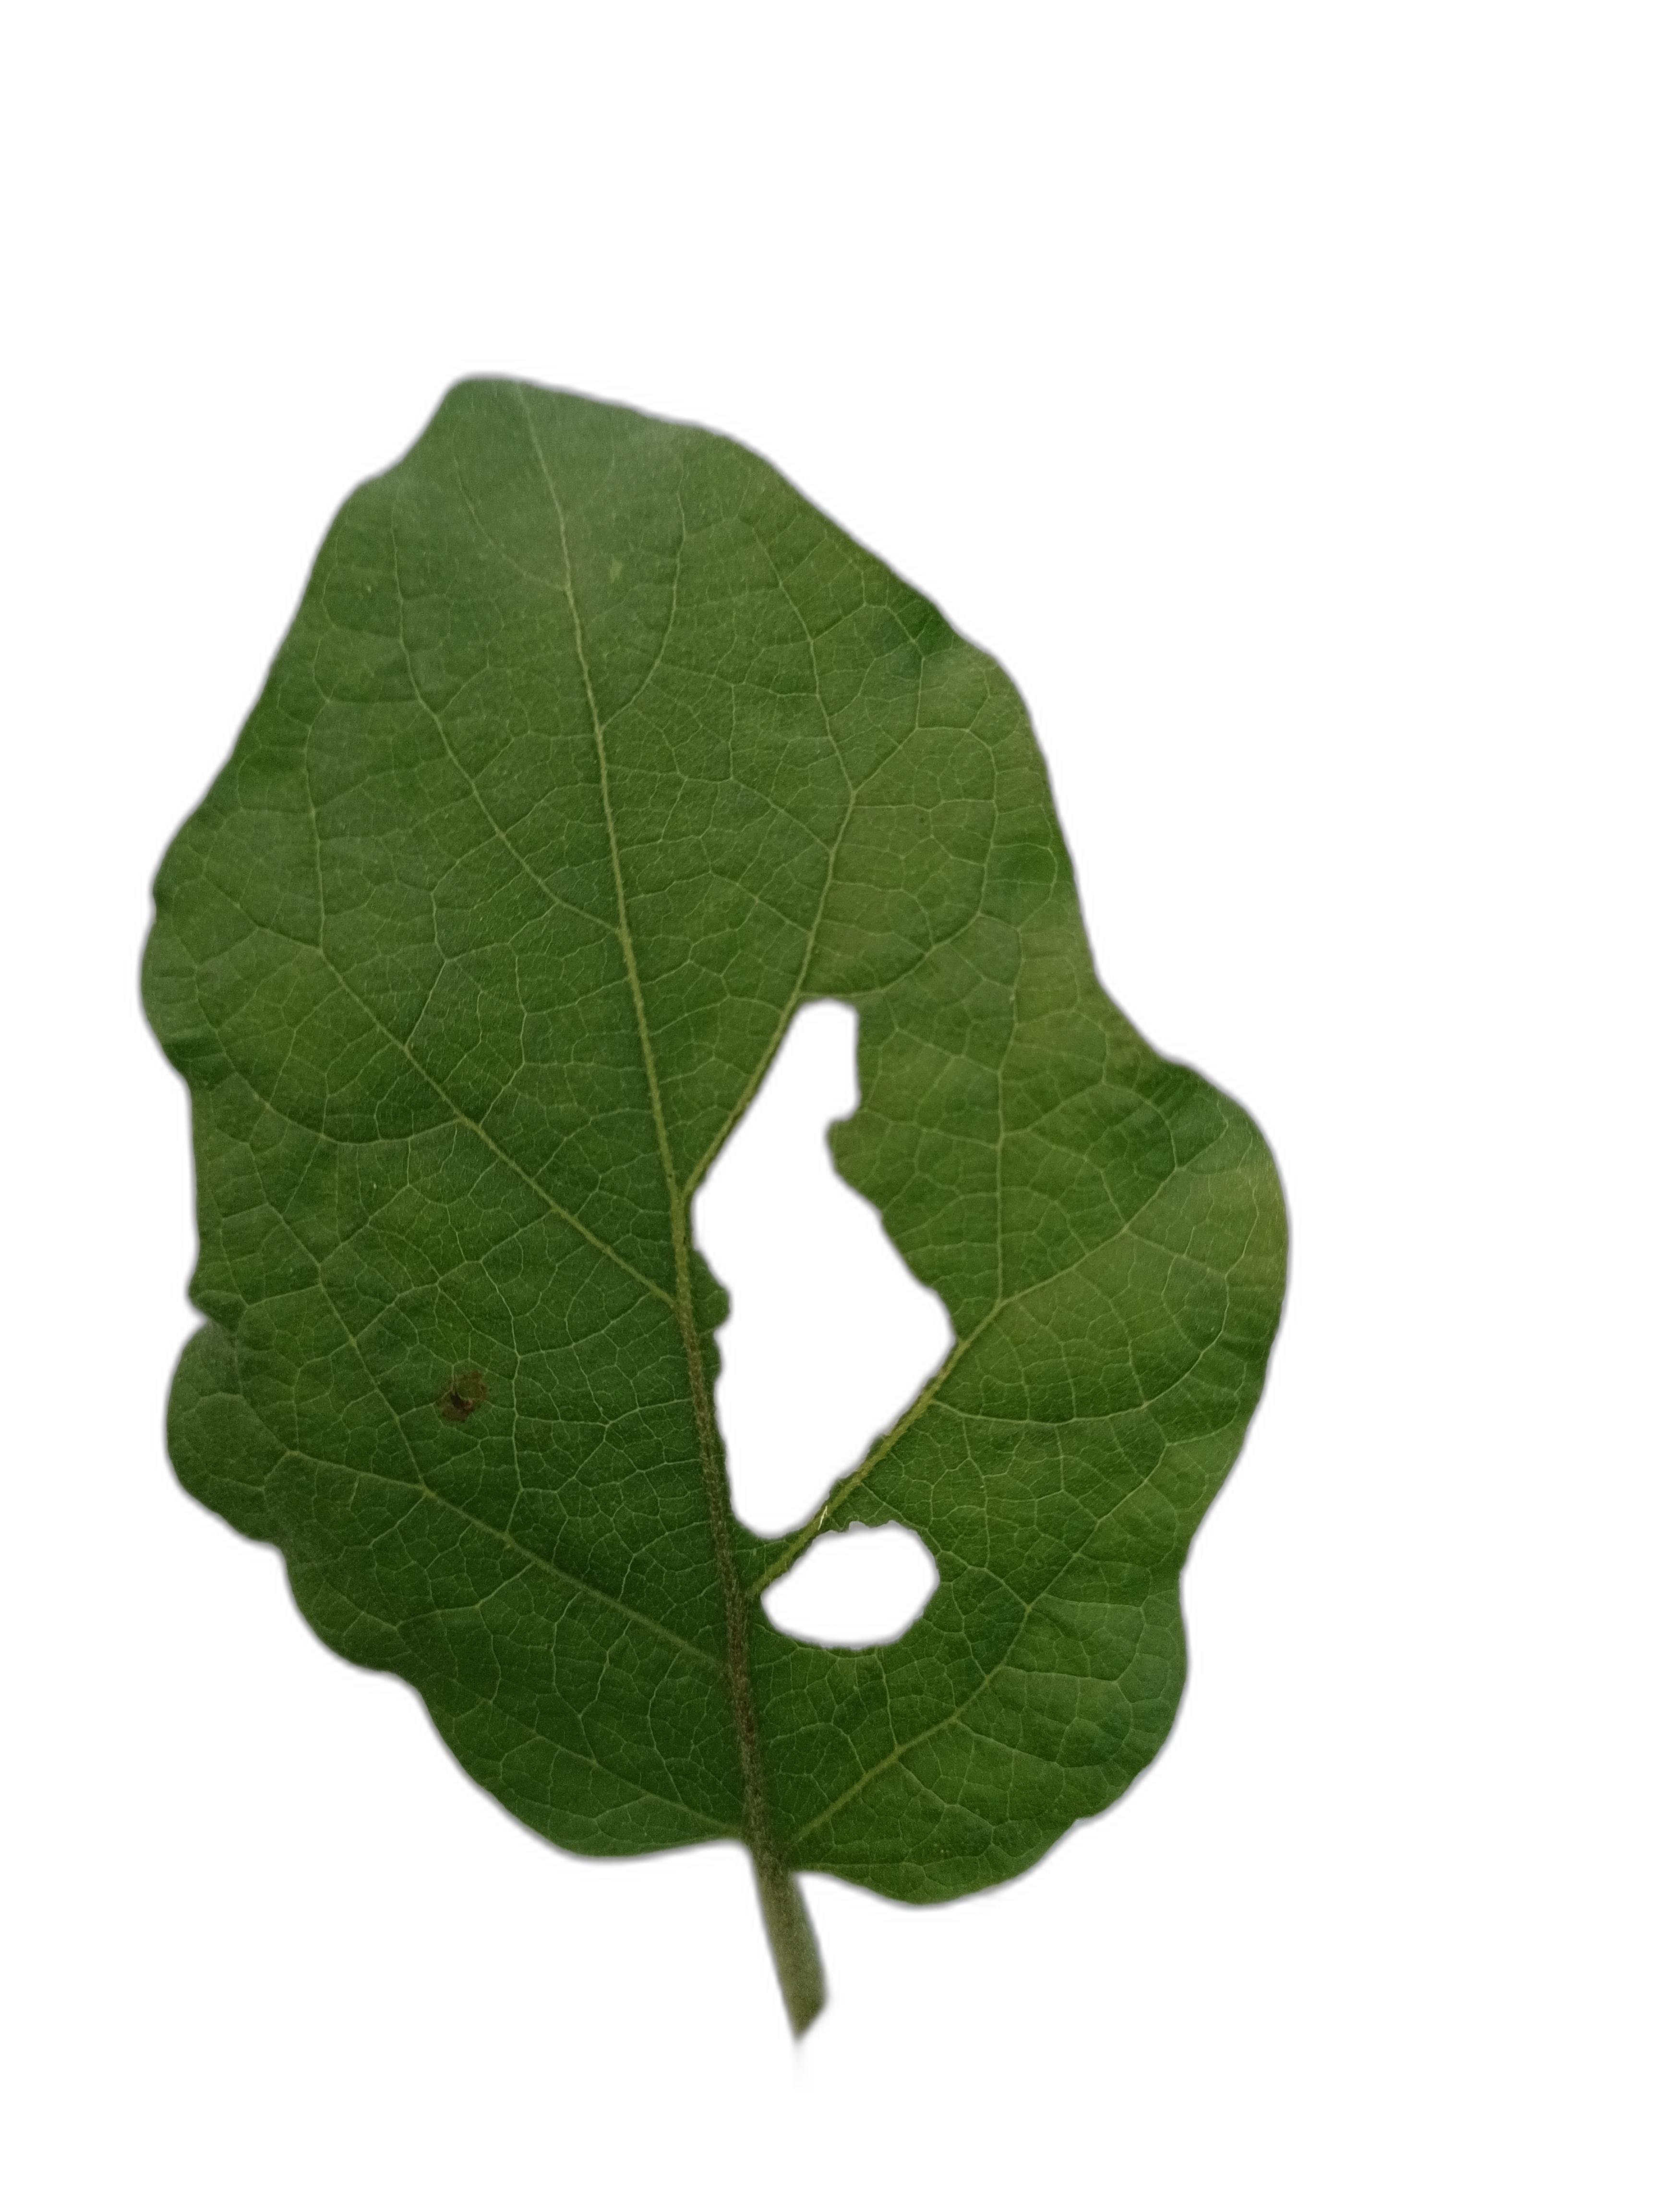
Label: Insect Pest Disease